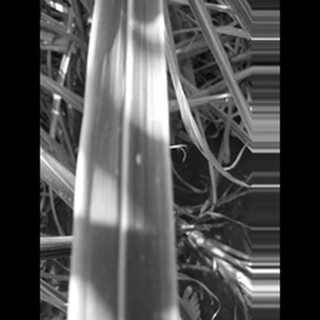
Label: sugarcane_yellow_leaf_disease